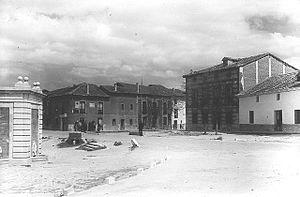
Mojados est une commune de la province de Valladolid dans la communauté autonome de Castille-et-León en Espagne.